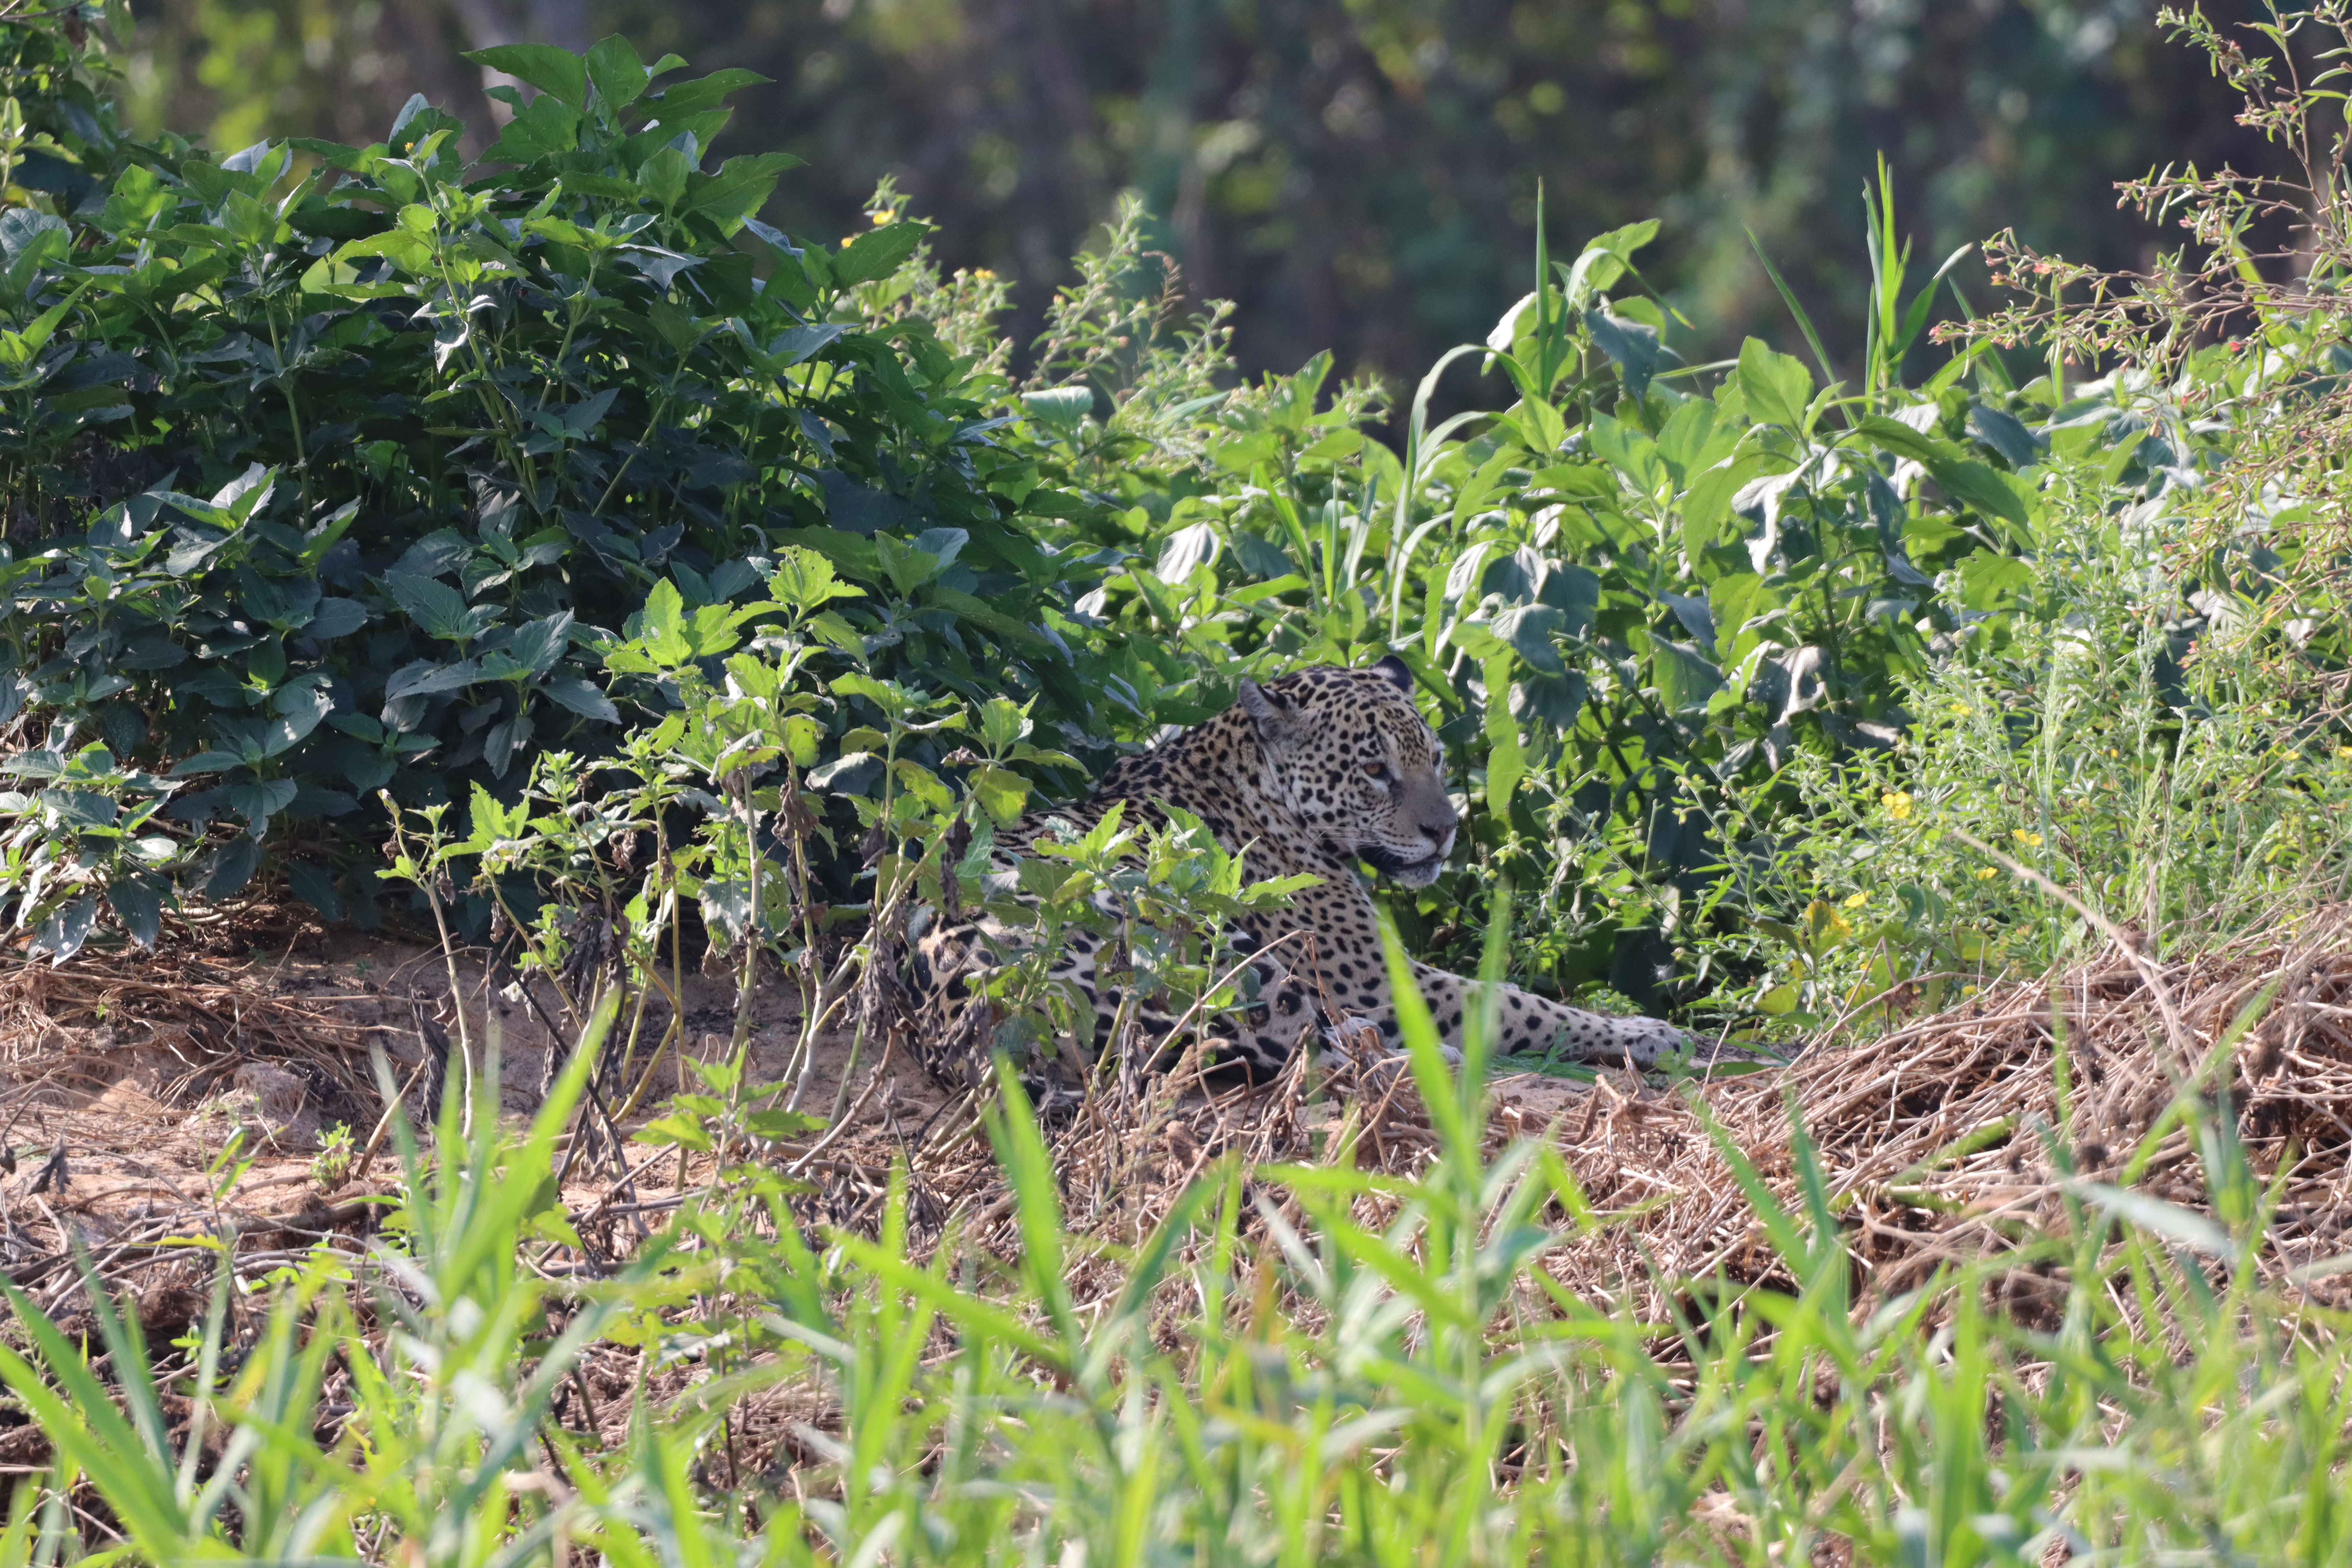
Jaguar: Marcela